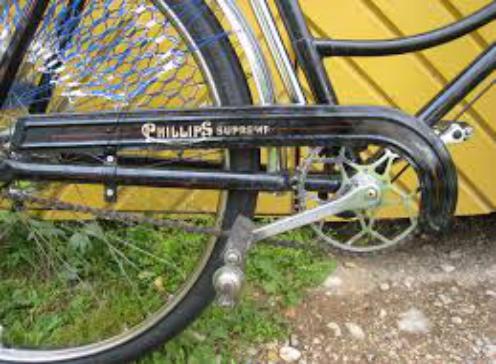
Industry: Transportation